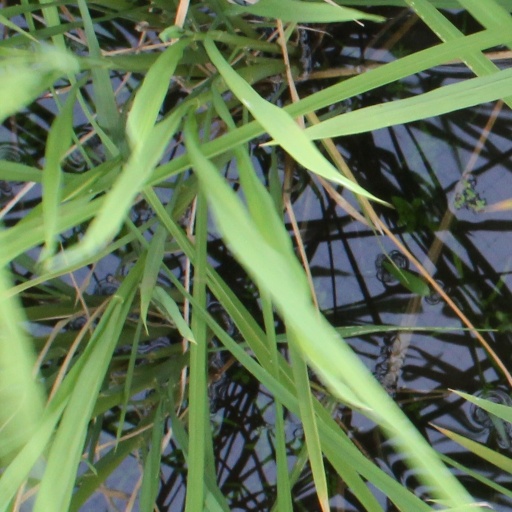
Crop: rice